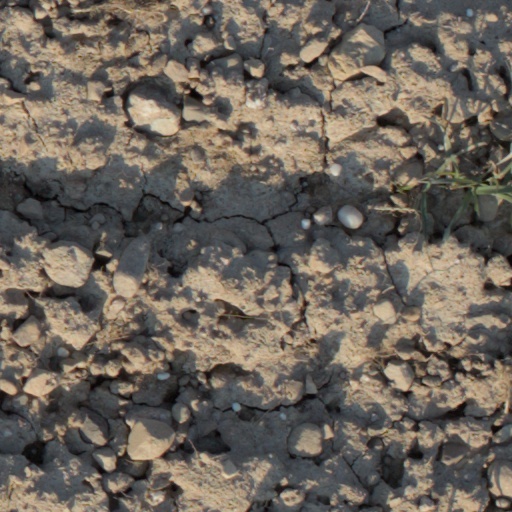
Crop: wheat